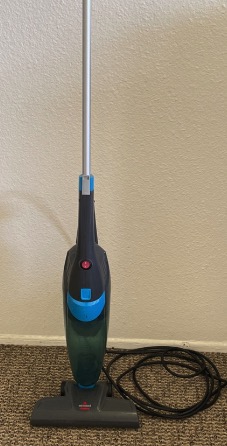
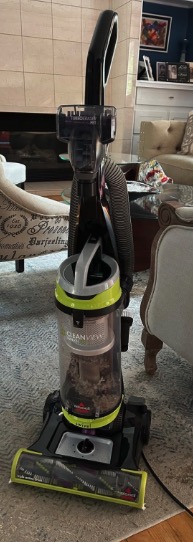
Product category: items_vacuum
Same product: no